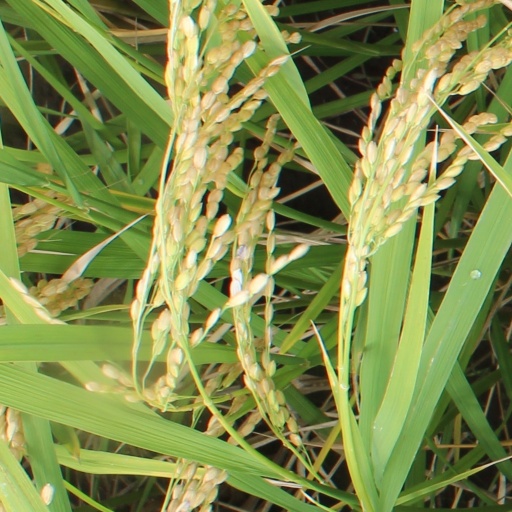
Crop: rice